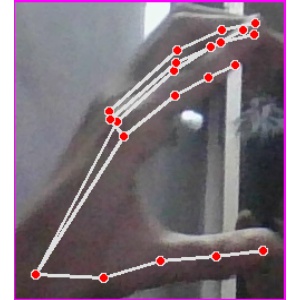
अक्षर: ऋ